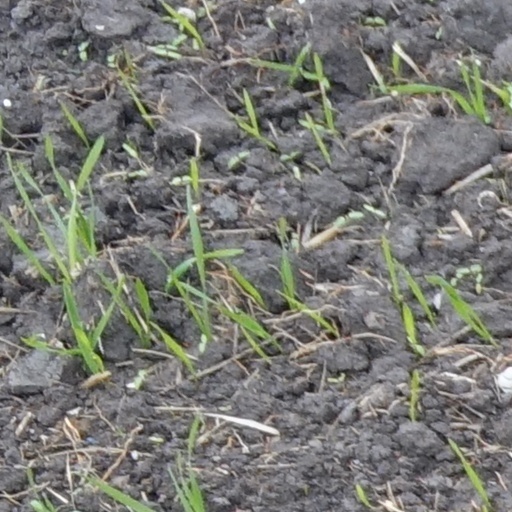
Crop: wheat